Gordon Davie

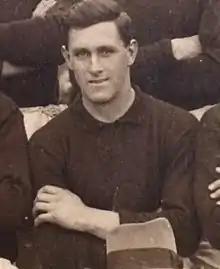
Davie in 1924

Samuel Gordon Davie (7 July 1903 – 18 February 1941) was an Australian rules footballer who played with Collingwood in the Victorian Football League (VFL).